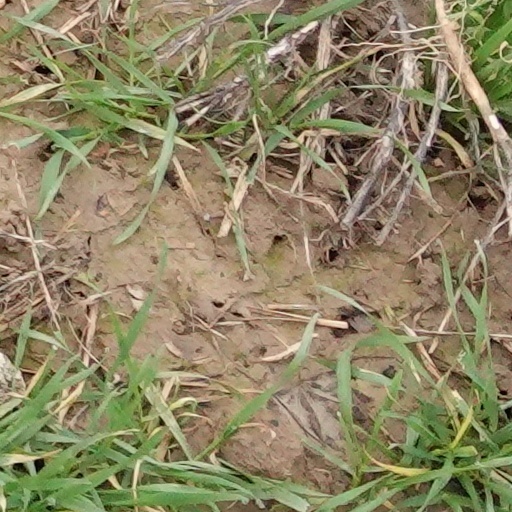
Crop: wheat